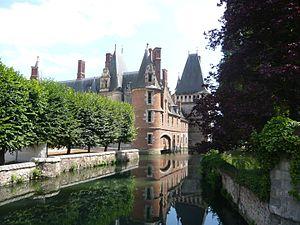
Vue du Château depuis l'Eure
L'Eure est une rivière française qui prend sa source dans la région naturelle du Perche et qui coule dans les départements de l'Orne, d'Eure-et-Loir, de l'Eure et de la Seine-Maritime, dans les deux régions Centre-Val de Loire et Normandie. C'est un affluent direct de la Seine en rive gauche.
Le château de Maintenon est situé au bord de l'Eure, dans la commune française de Maintenon en Eure-et-Loir.